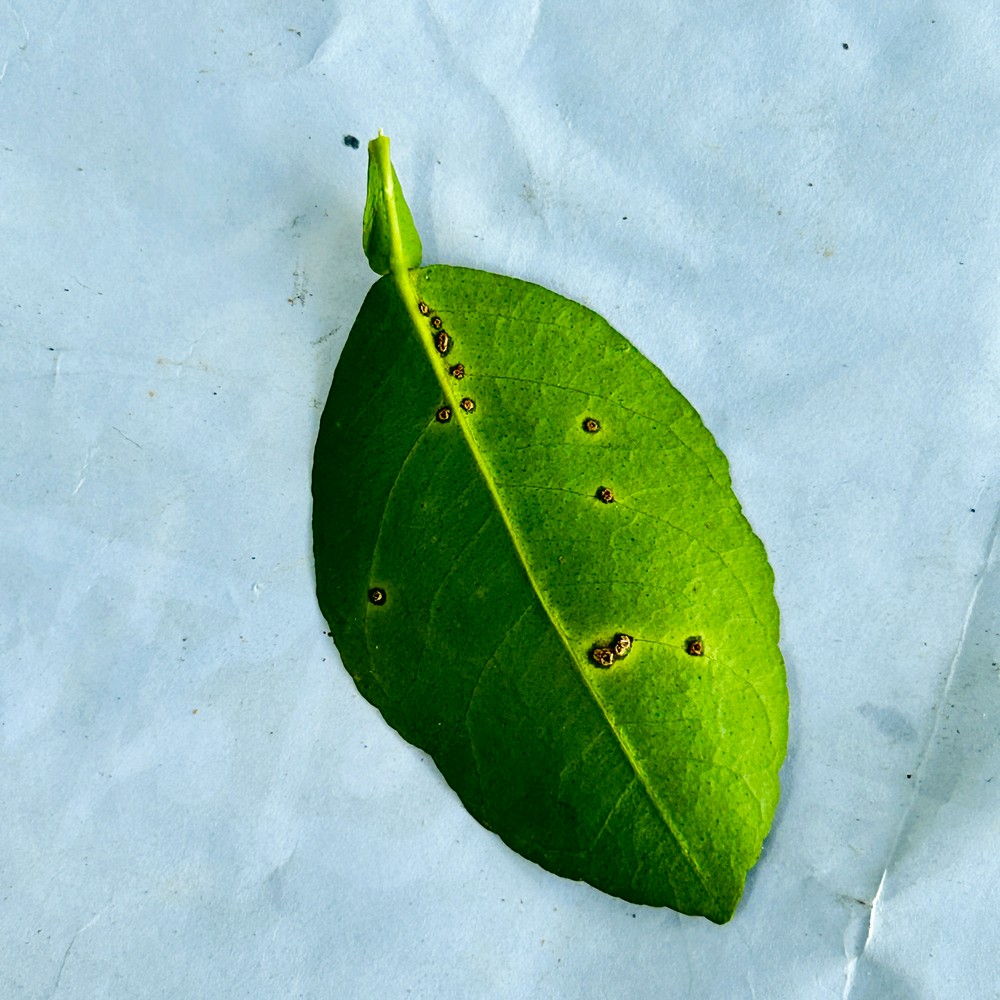
Label: Anthracnose